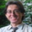
Label: man